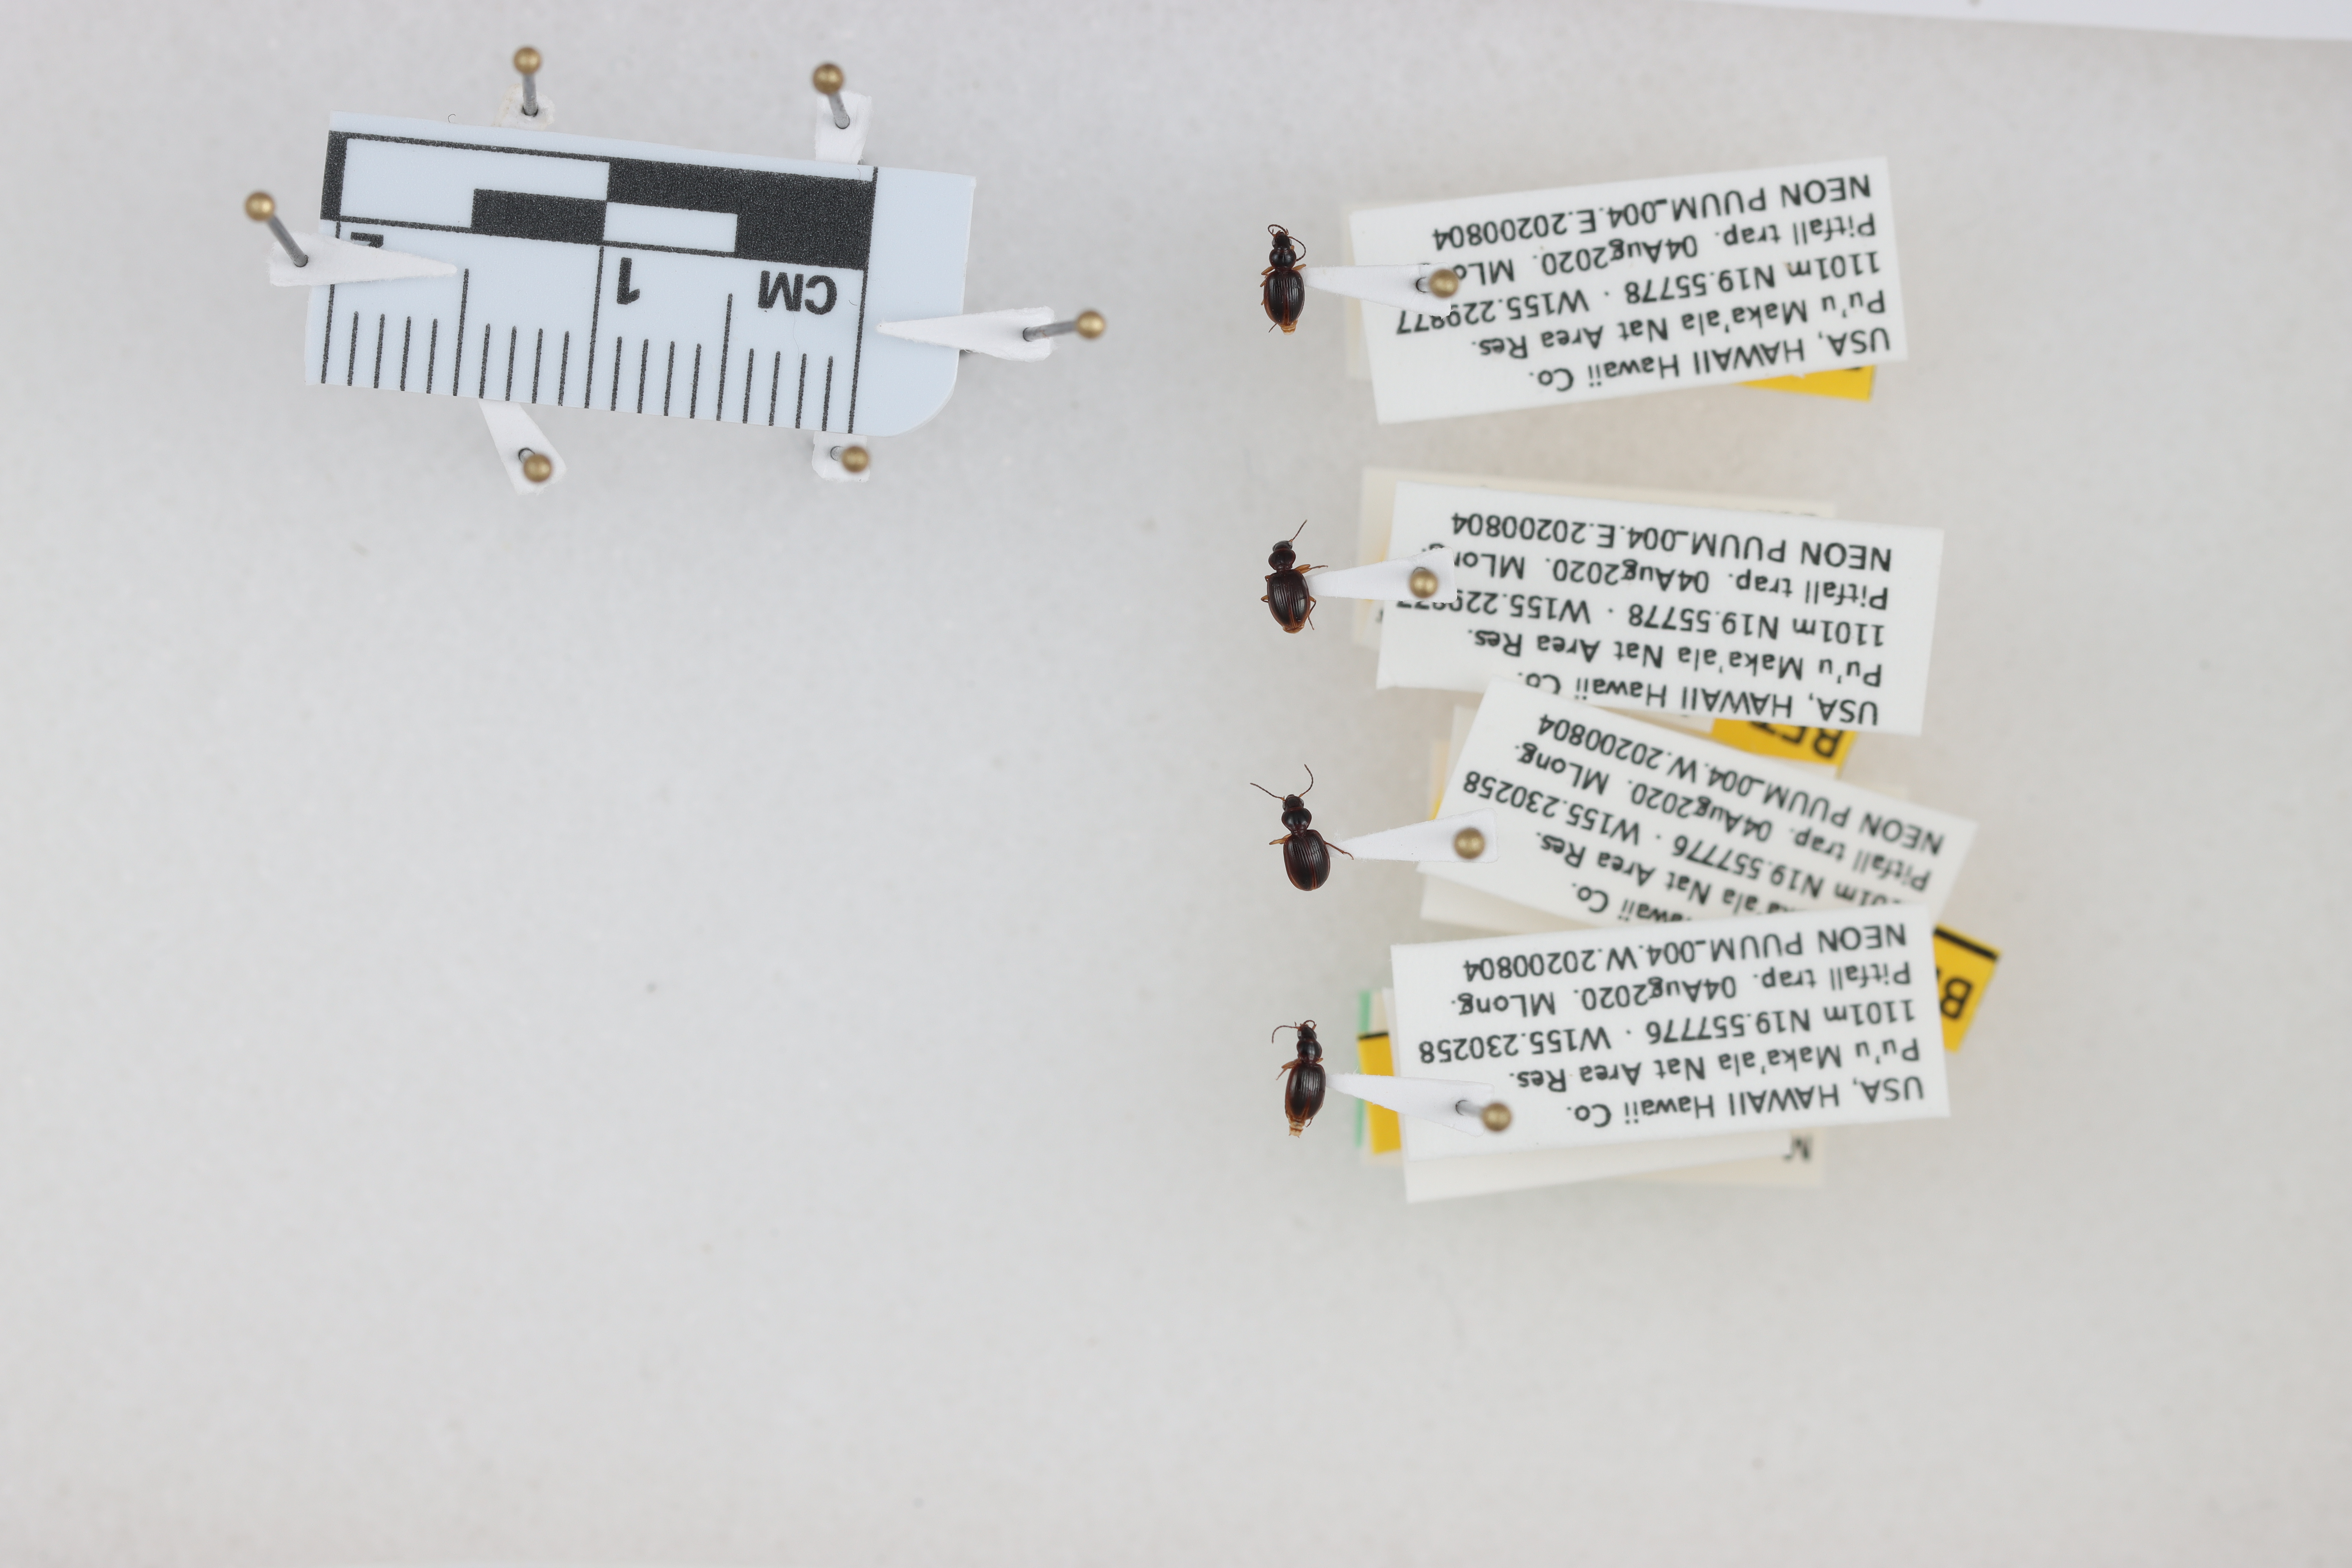
Beetle 1 — elytra length: 0.202 cm, elytra max width: 0.154 cm, basal pronotum width: 0.058 cm

Beetle 2 — elytra length: 0.218 cm, elytra max width: 0.156 cm, basal pronotum width: 0.059 cm

Beetle 3 — elytra length: 0.218 cm, elytra max width: 0.168 cm, basal pronotum width: 0.061 cm

Beetle 4 — elytra length: 0.216 cm, elytra max width: 0.146 cm, basal pronotum width: 0.056 cm